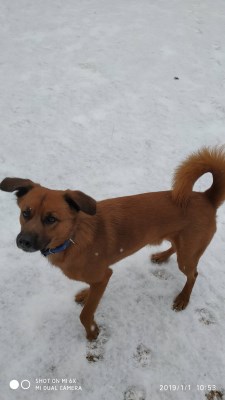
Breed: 3336-n000121-chinese_rural_dog